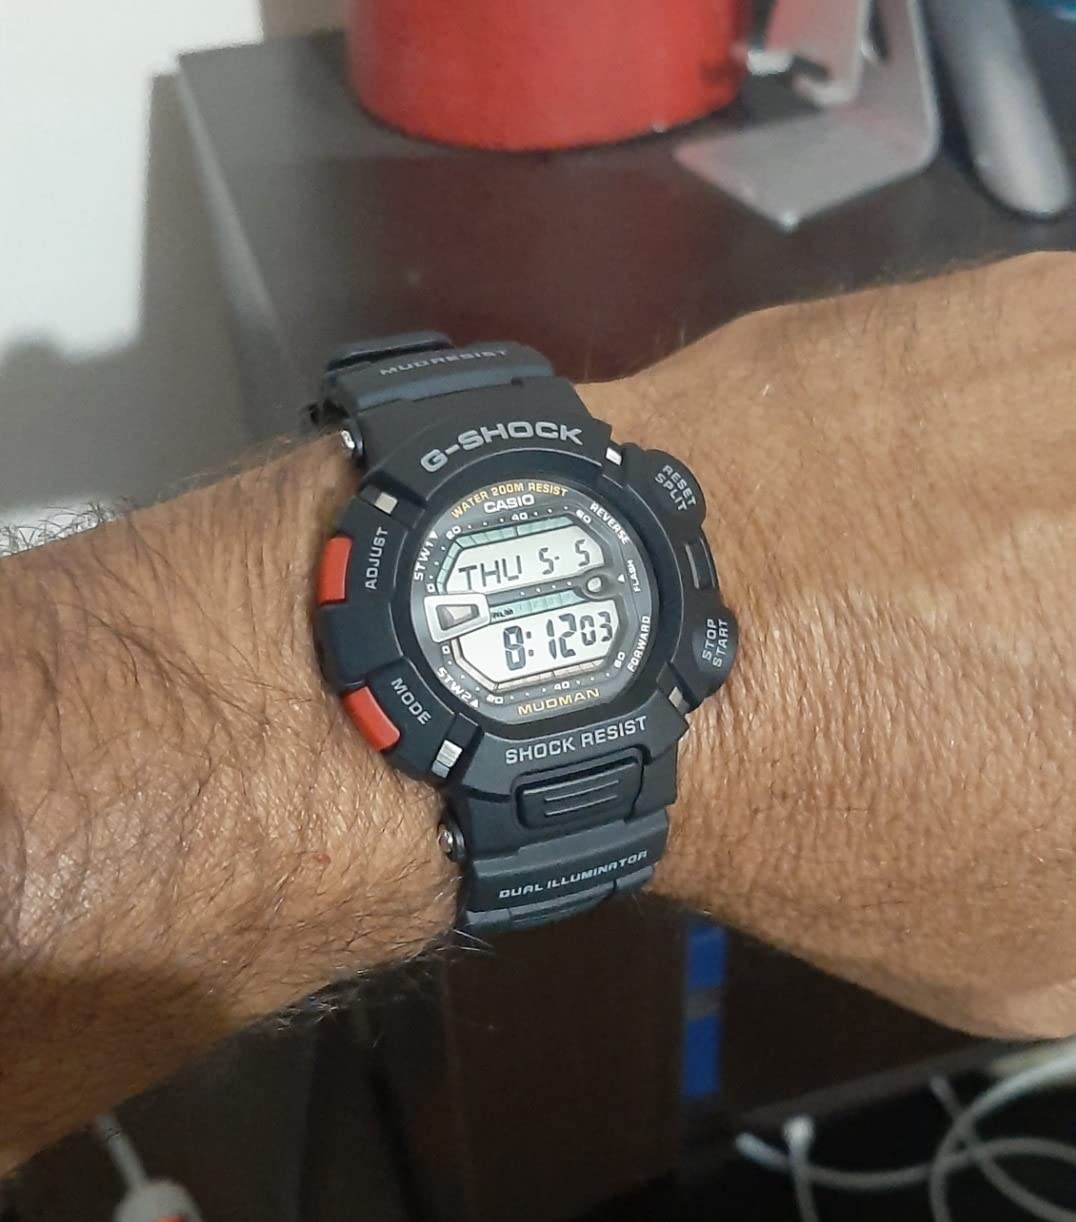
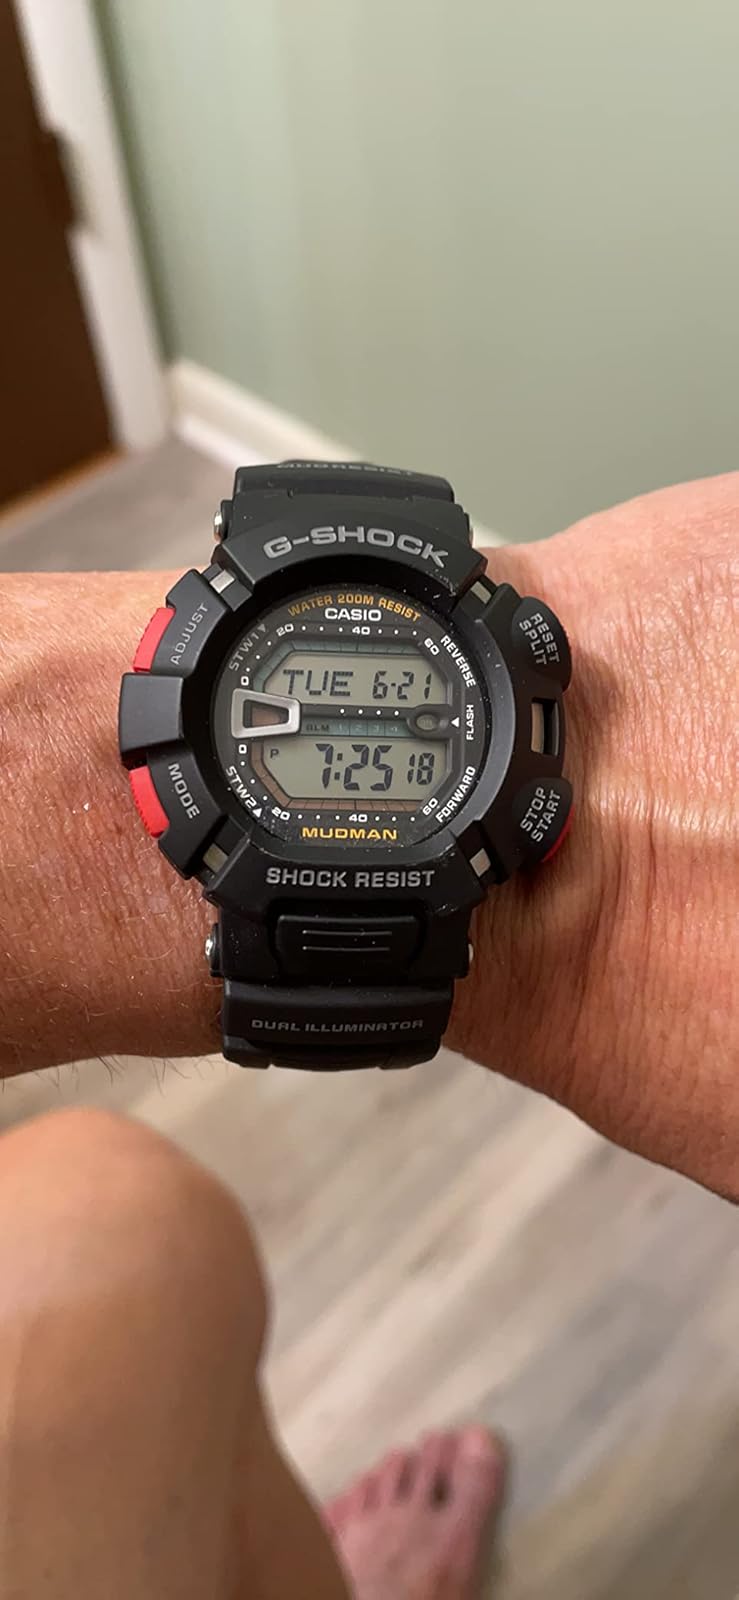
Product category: accessories_watch
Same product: yes